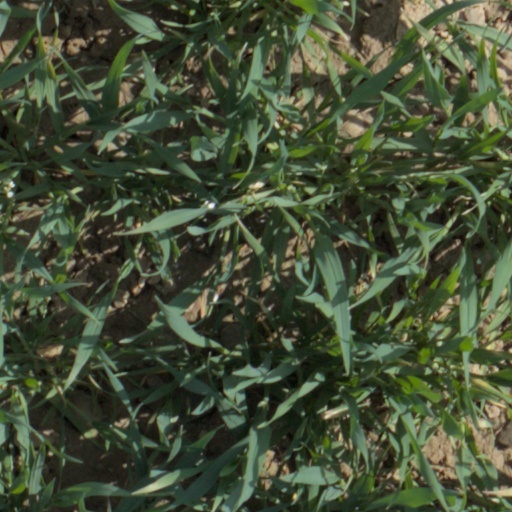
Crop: wheat